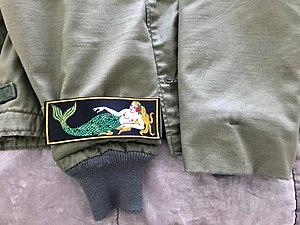
Liberty Cuffs sur Deck Jacket A2
Les Liberty cuffs sont une forme de décorations personnelles, non autorisées mais tolérées, appliquées à l'intérieur des manchettes d'uniformes militaires. Ces décorations devinrent populaires dans la marine des États-Unis au début des années 1900 et furent reprises par d'autres corps militaires américains lors de la Première Guerre mondiale. Les liberty cuffs étaient des patches de tissu brodé, cousus la plupart du temps sur l'intérieur des poignets des chemises ou des vestes des marins. Ces patches ne pouvaient être vus que lorsque les manchettes étaient enroulées, ce que le marin faisait alors qu'il se trouvait en « liberté » ou en congés à terre, loin de son navire. On retrouve également ces broderies à l’intérieur des pantalons ou des vestes, toujours cachées.